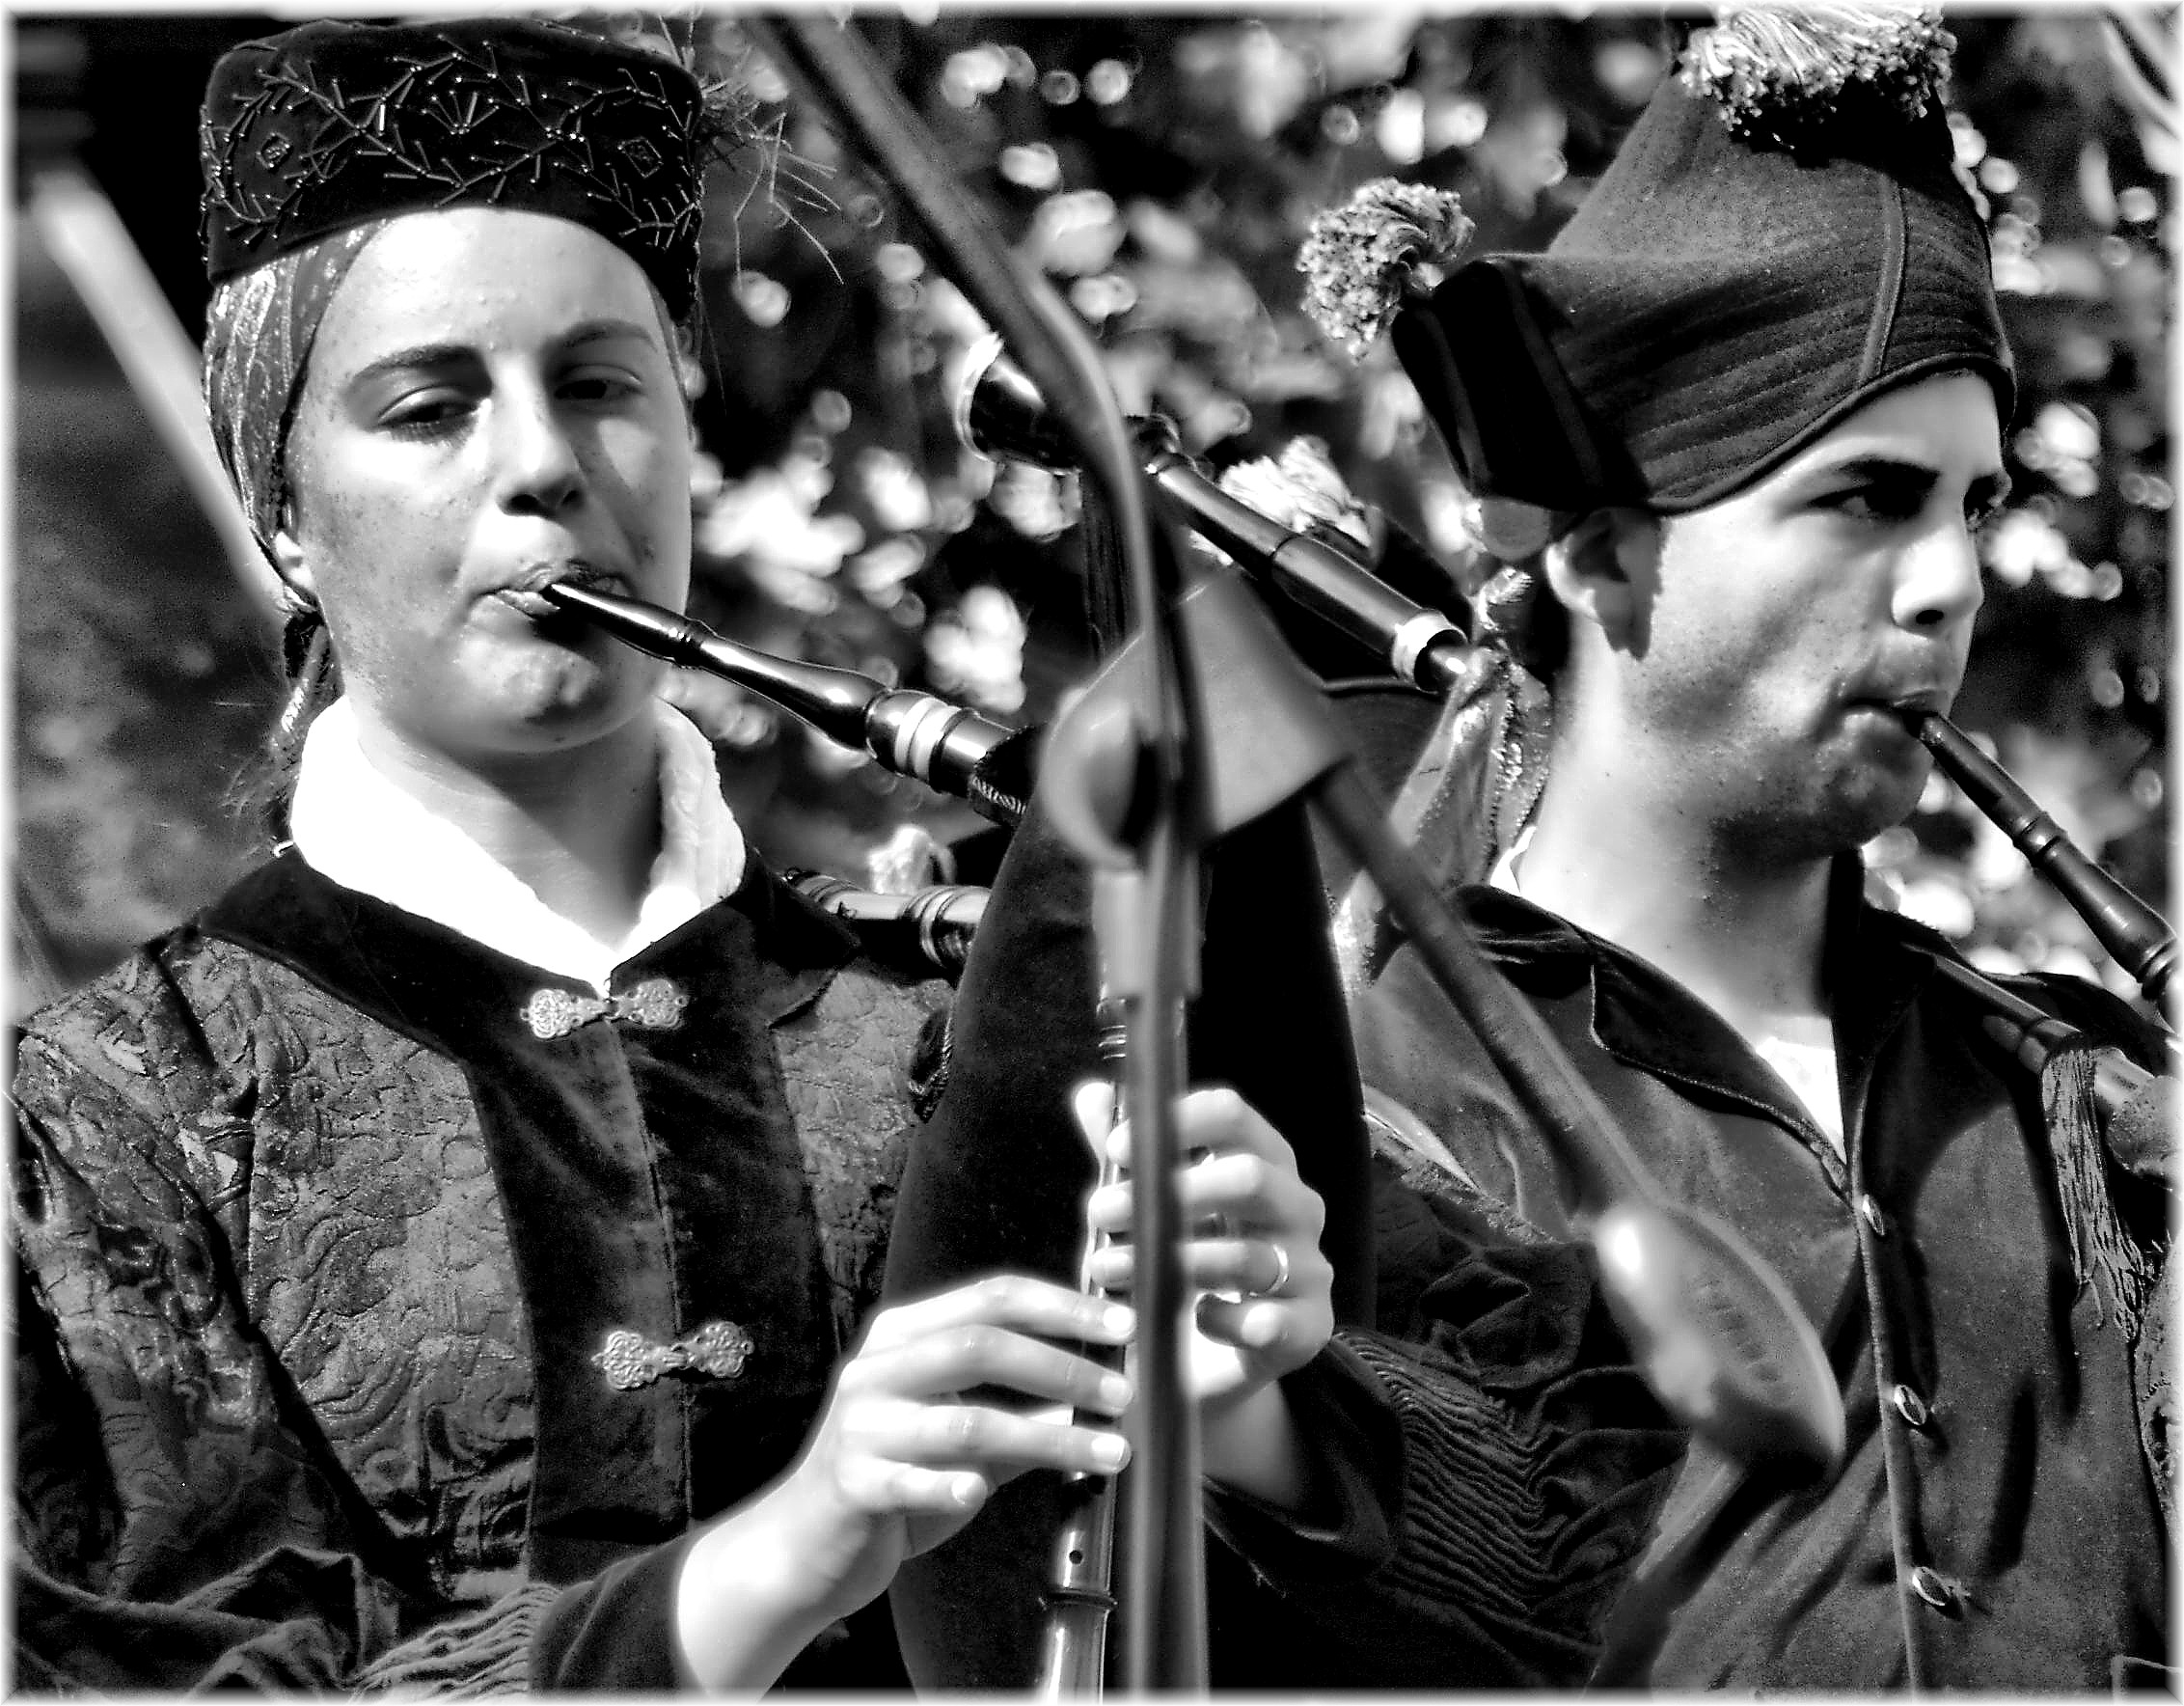
music, black and white, people, europe, musician, monochrome, bw, spain, espagne, europa, gente, fiesta, galicia, blancoynegro, mygearandme, trajeregional, guitarist, musica, bn, espana, monocromo, blackwhitephotos, festa, galiza, xente, galice, brancoenegro, folclore, musicos, gaiteiros, lacoruna, acoru a, coru a, gaita, santamargarita, gaiteira, traxerexional, monochrome photography